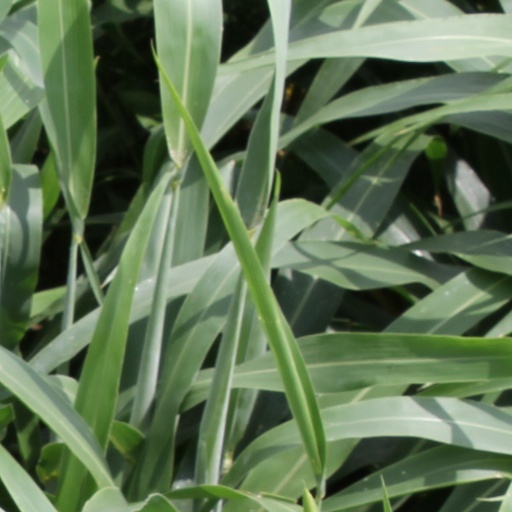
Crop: sorghum